Albert Pujols

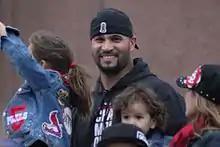
Pujols during the 2011 World Series parade. His historic Game 3 performance included three home runs.

In Game 2 of the NLDS against the Phillies on October 2, Pujols had a game-winning RBI single against Cliff Lee in the 5–4 victory. He batted .350 with one RBI in the series as the Cardinals defeated the Phillies in five games. In Game 2 of the NLCS against the Brewers, he had four hits, three runs scored, one home run and five RBI, in a 12–3 victory. He batted .478 with two home runs and nine RBI in the series as the Cardinals defeated the Brewers in six games. On October 22, in Game 3 of the World Series, Pujols had five hits, three home runs, four runs scored and six RBI in a 16–7 victory over the Rangers. He joined Babe Ruth and Reggie Jackson as the only players in baseball history to hit three home runs in a World Series game, set a series record with 14 total bases, became the first player in series history to have hits in four consecutive innings, and tied records for most hits and most RBI in a World Series game. He had one hit and no RBI the other six games of the series but became a World Series champion for the second time as the Cardinals defeated the Rangers in seven games. After the season, he became a free agent for the first time in his career.